Blue in culture

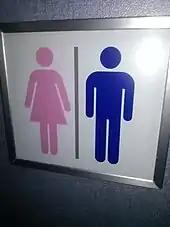
This lavatory sign on an All Nippon Airways Boeing 767-300 uses blue for the male gender

Blue is commonly used in the Western Hemisphere to symbolize boys, in contrast to pink used for girls. In the early 1900s, blue was the colour for girls, since it had traditionally been the colour of the Virgin Mary in Western Art, while pink was for boys (as it was akin to the colour red, considered a masculine colour). Blue was first used as a gender signifier just prior to World War I (for either girls or boys), and first established as a male gender signifier in the 1940s. Sales was a particular motivation for the gendering of clothing, as well as the invention of prenatal sexing.